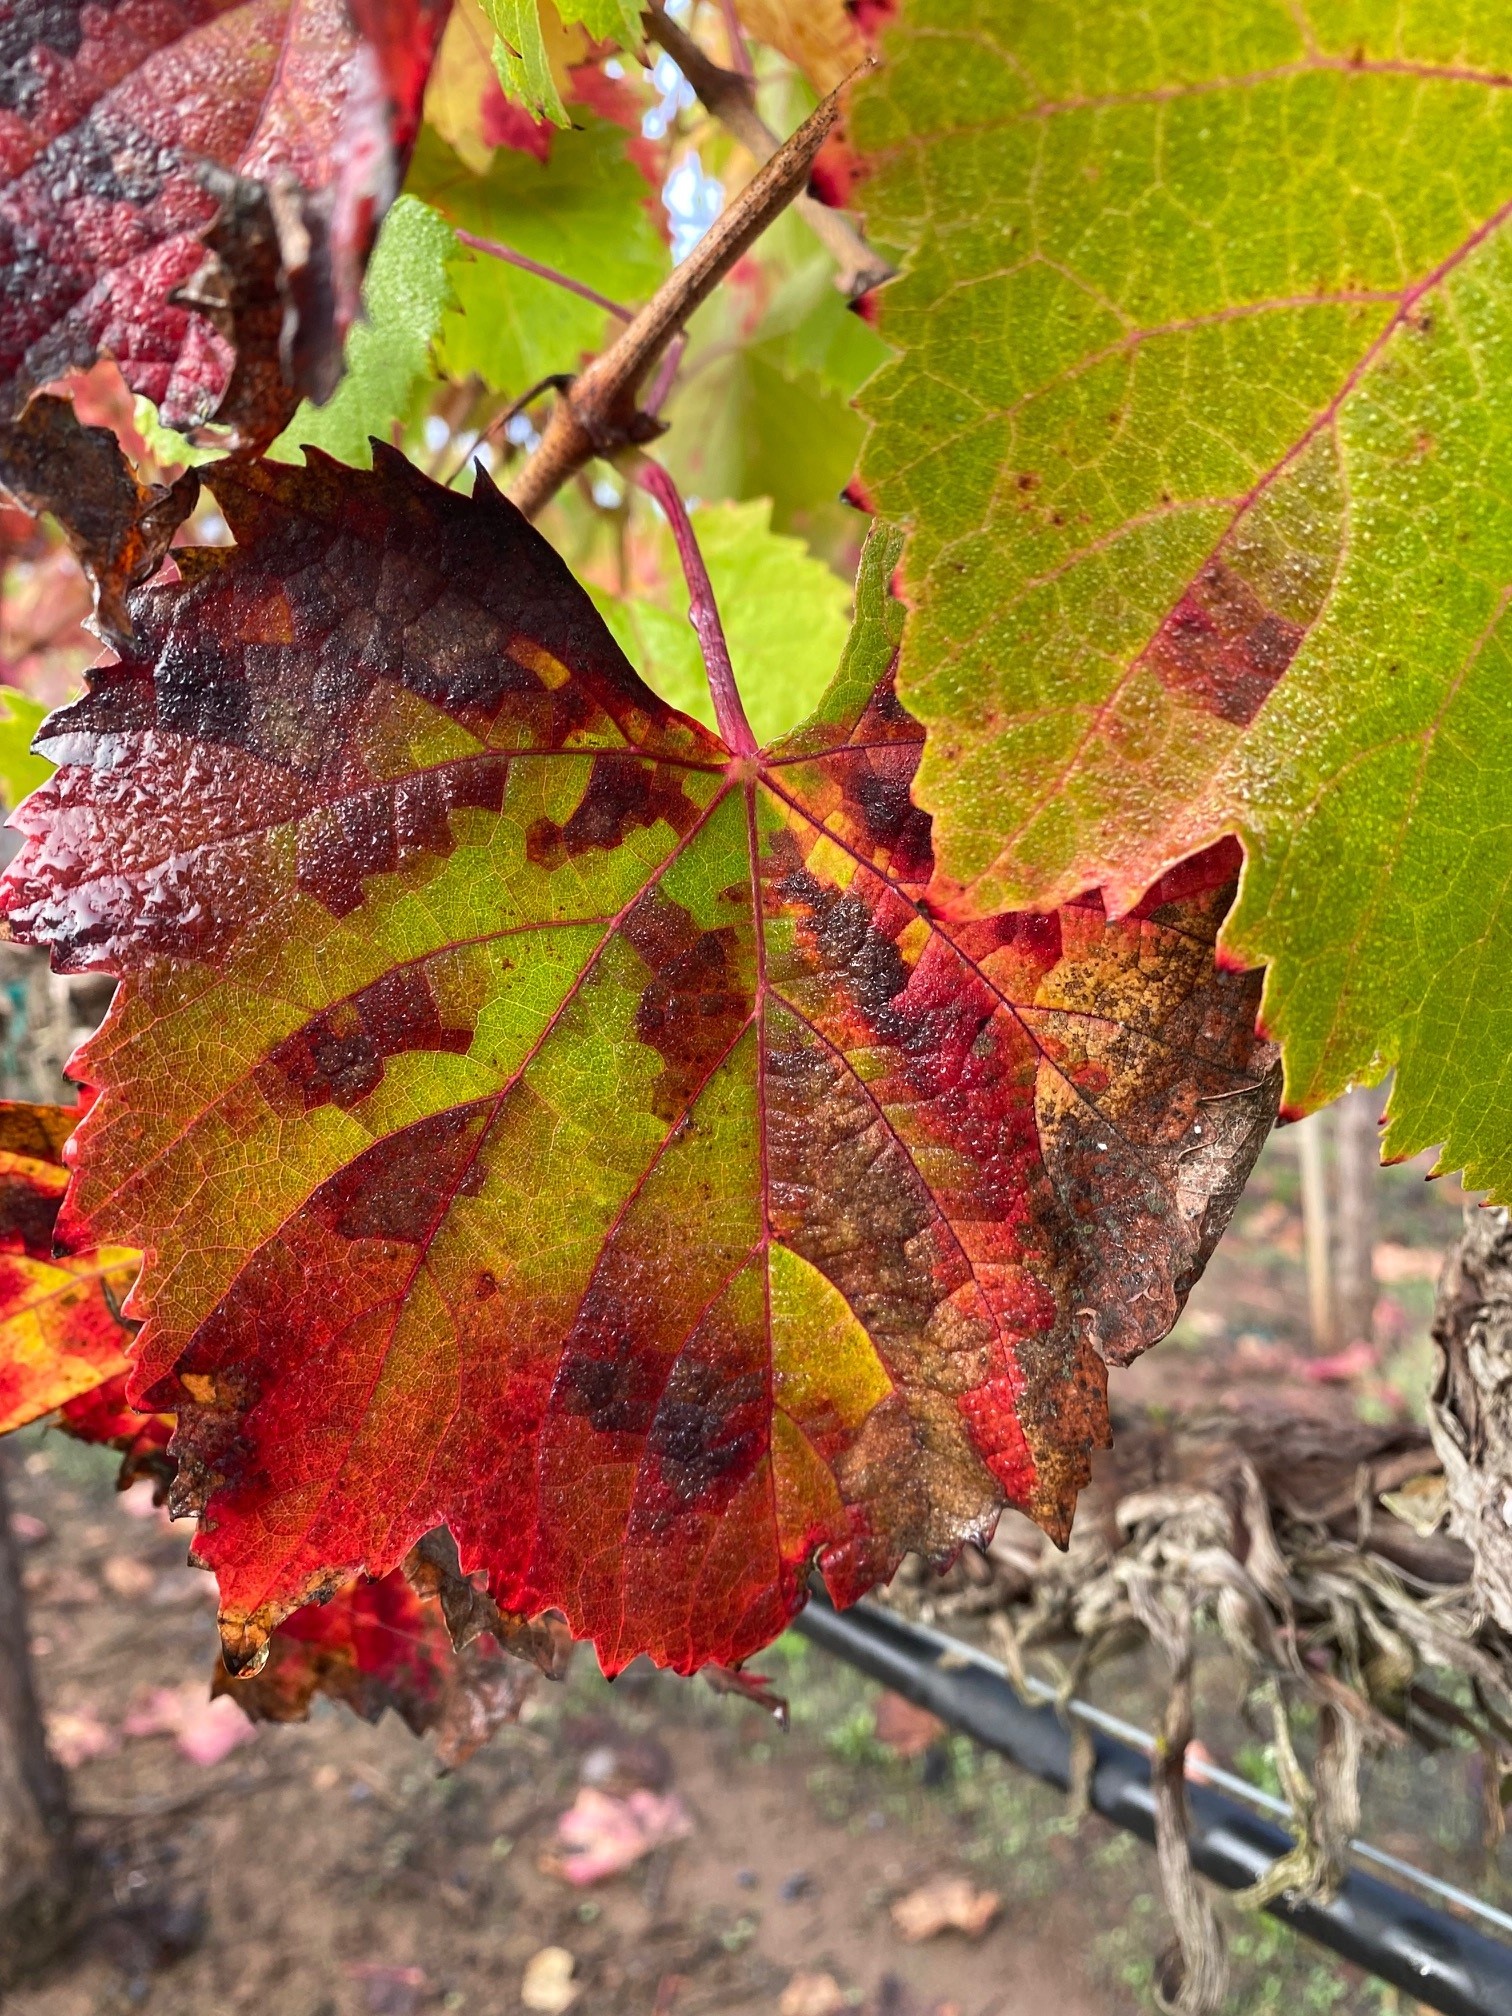
Label: Red Blotch